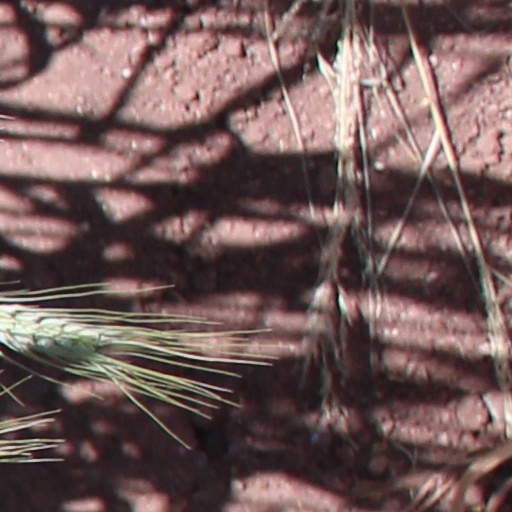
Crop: wheat